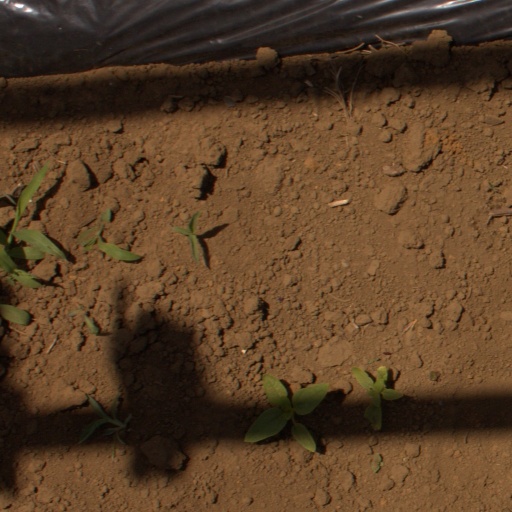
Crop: Jerusalem artichoke